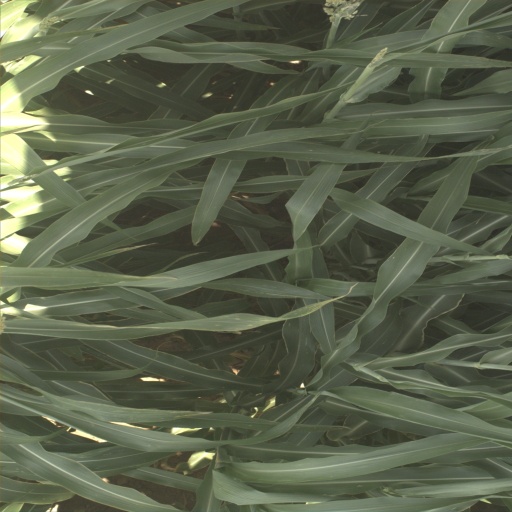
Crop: sorghum